Philipsburg Historic District (Philipsburg, Montana)

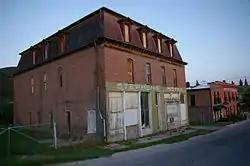
Stephens Hotel, also known as the Kaiser House Annex

The Philipsburg Historic District is a historic district in Philipsburg, Montana that was listed on the U.S. National Register of Historic Places in 1986. It includes work by architects Link & Haire and by other architects, among its 154 contributing buildings. It includes the separately NRHP-listed Granite County Jail.